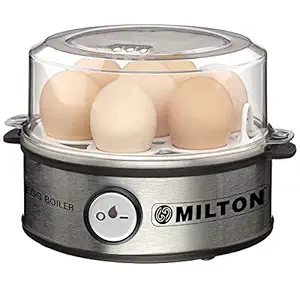
MILTON Smart Egg Boiler 360-Watts (Transparent and Silver Grey)
Category: Home&Kitchen
Price: 1099 (list price: 1899)
Rating: 4.3 (1,811 ratings)
About this product: 3 Boiling Modes - The advanced appliance from Milton, by Hydro Valves allows you to boil eggs in 3 different modes - Hard, Medium and Soft.|Automatic Shut Off - The machine will turn off automatically when the eggs are boiled|Before switching on the appliance, make sure that your home's main voltage corresponds to the operating unit.|Customer Support Information - Milton Egg Boilers Customer Support Number : +91 93556 45866 (Available Monday to Saturday from 10:00 AM to 6:00 PM except national holidays)